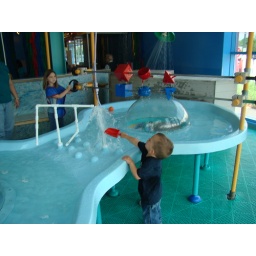
Austin play in the water table at the Dupage Children Musuem